Salah

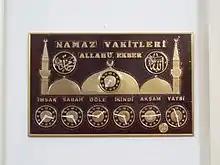
Display showing "salah" times in a Turkish mosque

When praying in congregation, the people stand in straight parallel rows behind one person who leads the prayer service, called the imam. The imam must be above the rest in knowledge of the Quran, action, piety, and justness, and should be known to possess faith and commitment the people trust. The prayer is offered just as it is when one prays alone, with the congregation following the imam as they offer their "salah". Two people of the same gender praying in congregation would stand beside each other, with the imam on the left and the other person to his right.